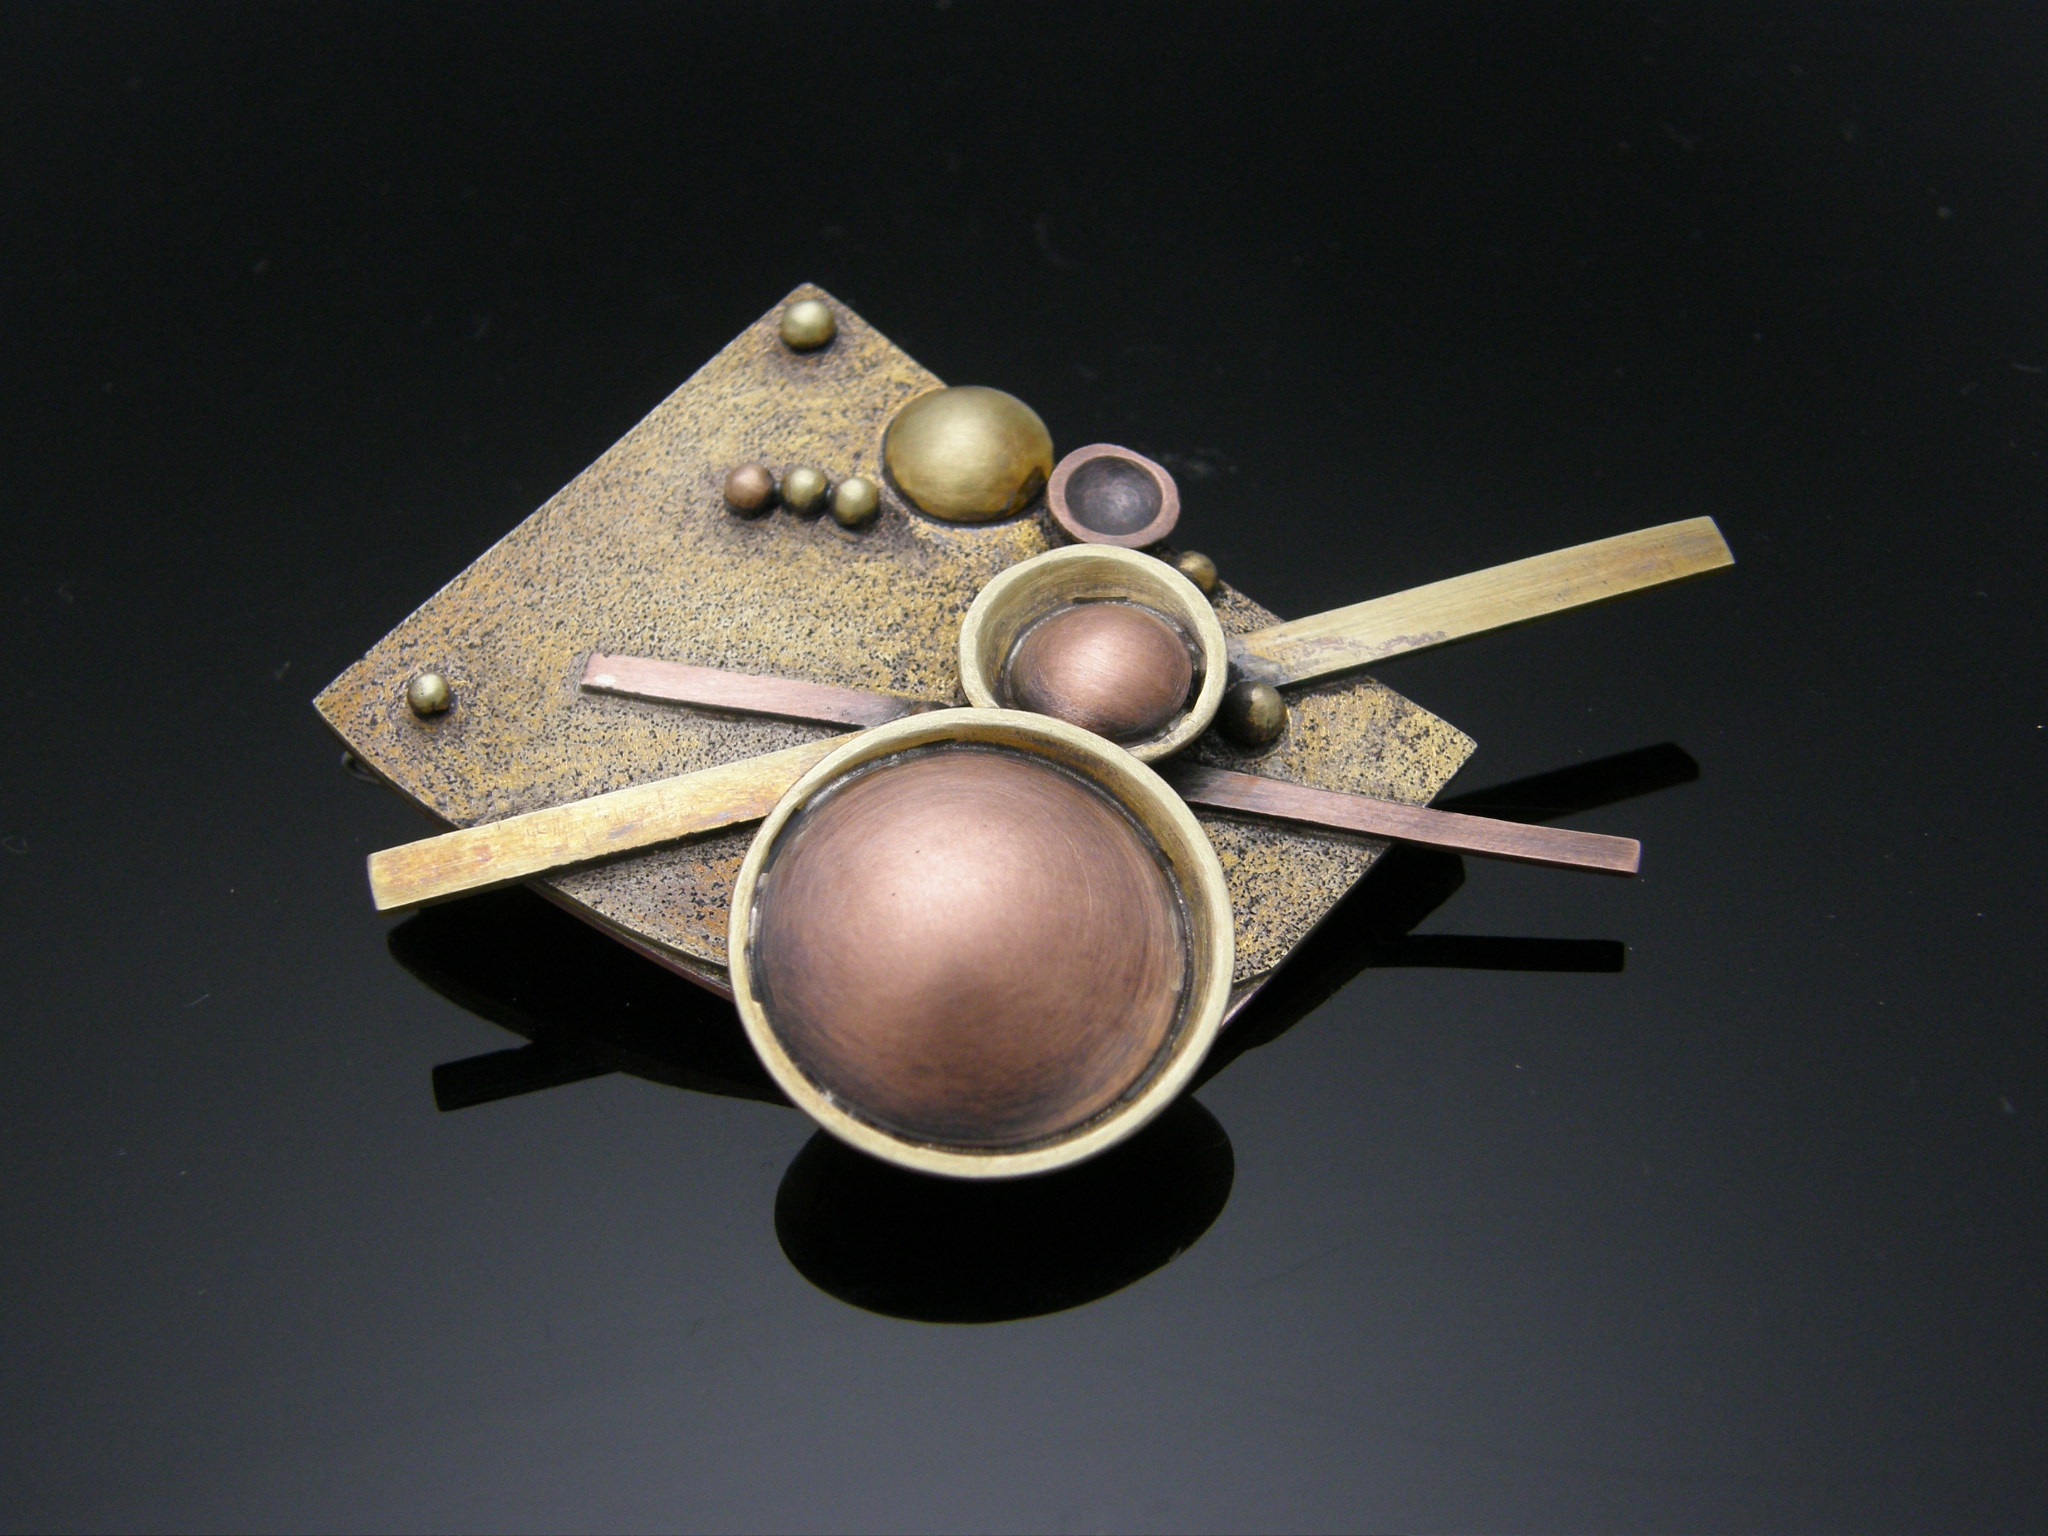
metal, material, jewellery, brass, earrings, pendant, brooch, locket, fashion accessory, ball work